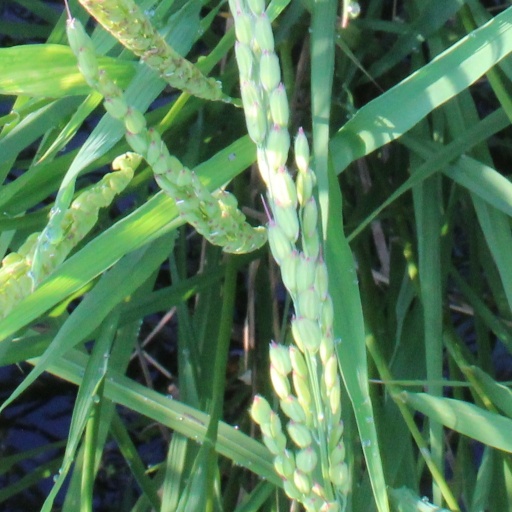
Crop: rice